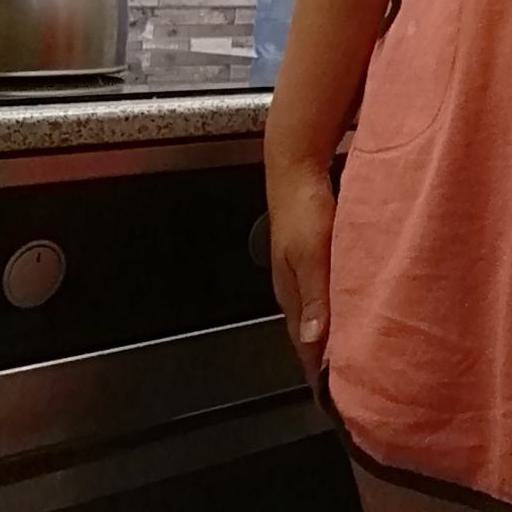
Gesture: no_gesture